Water of Luce

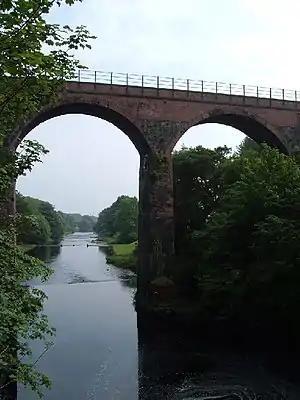
Glenluce Viaduct

The Water of Luce is a river in Dumfries and Galloway, in south west Scotland.